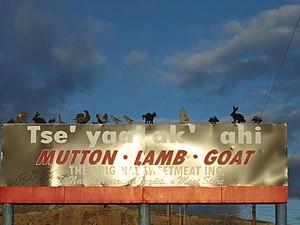
Waterflow est un territoire situé dans le Nord de la nation Navajo.